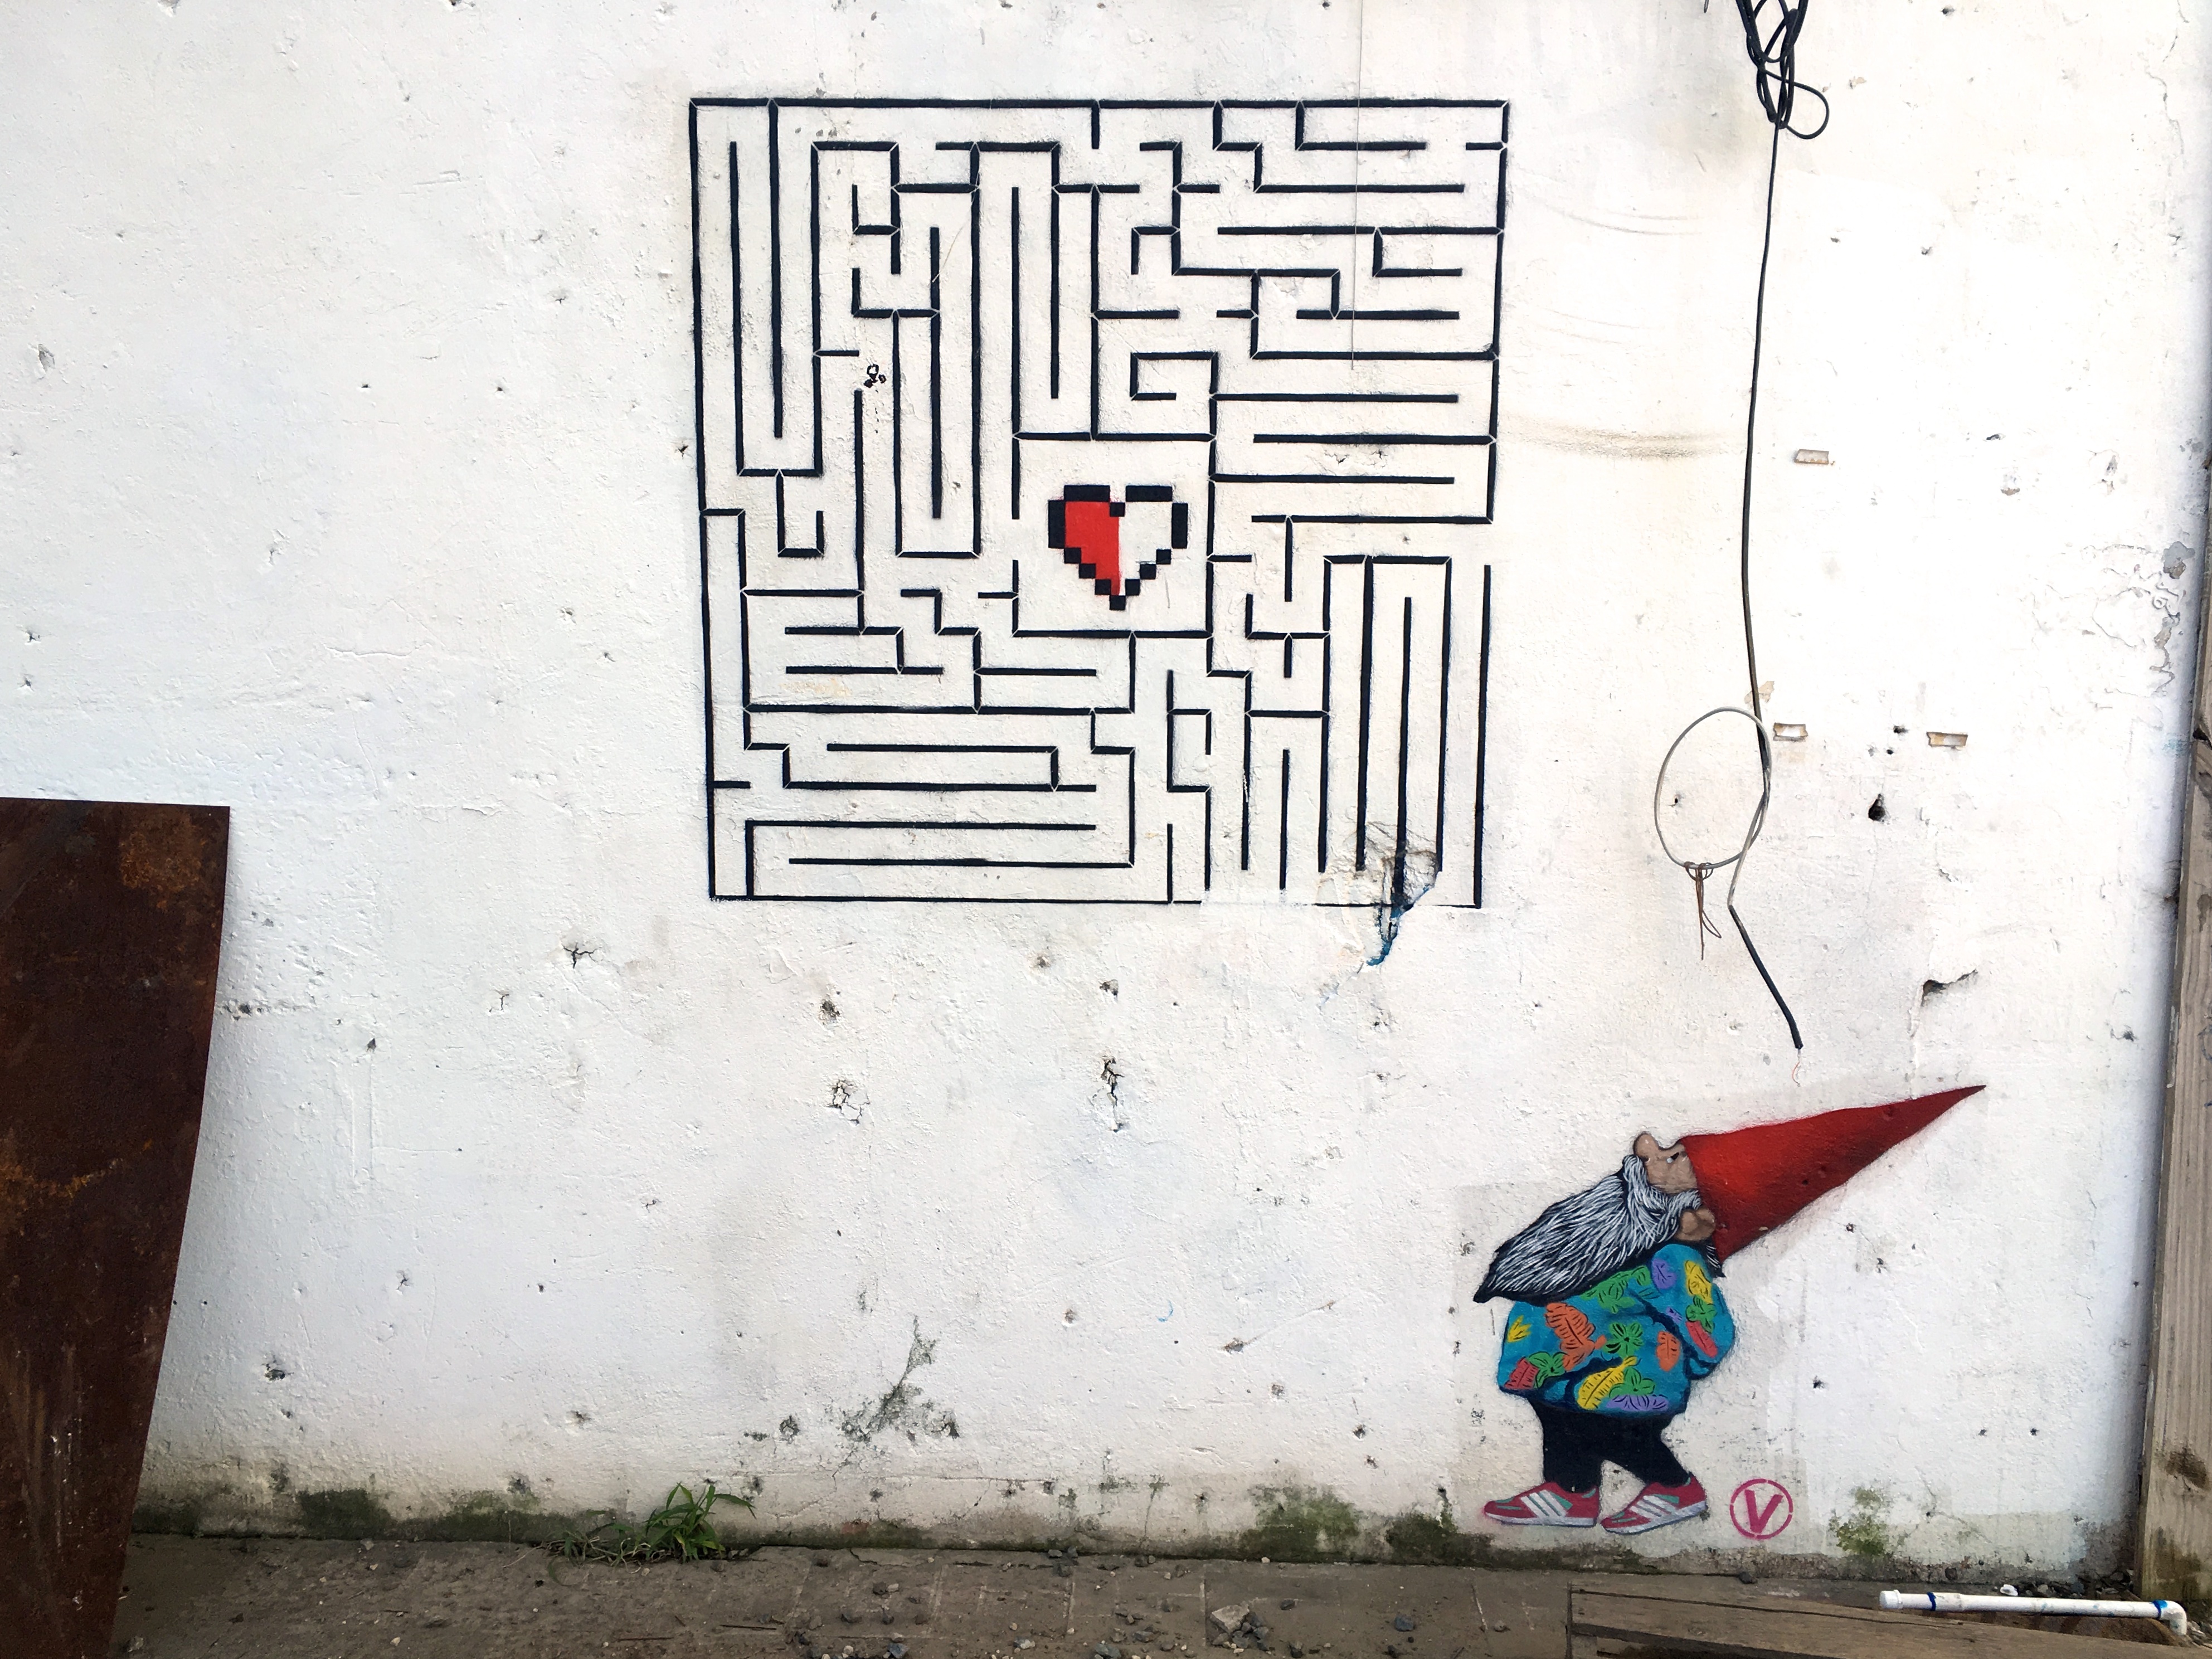
road, street, wall, love, color, graffiti, street art, art, puzzle, urban area